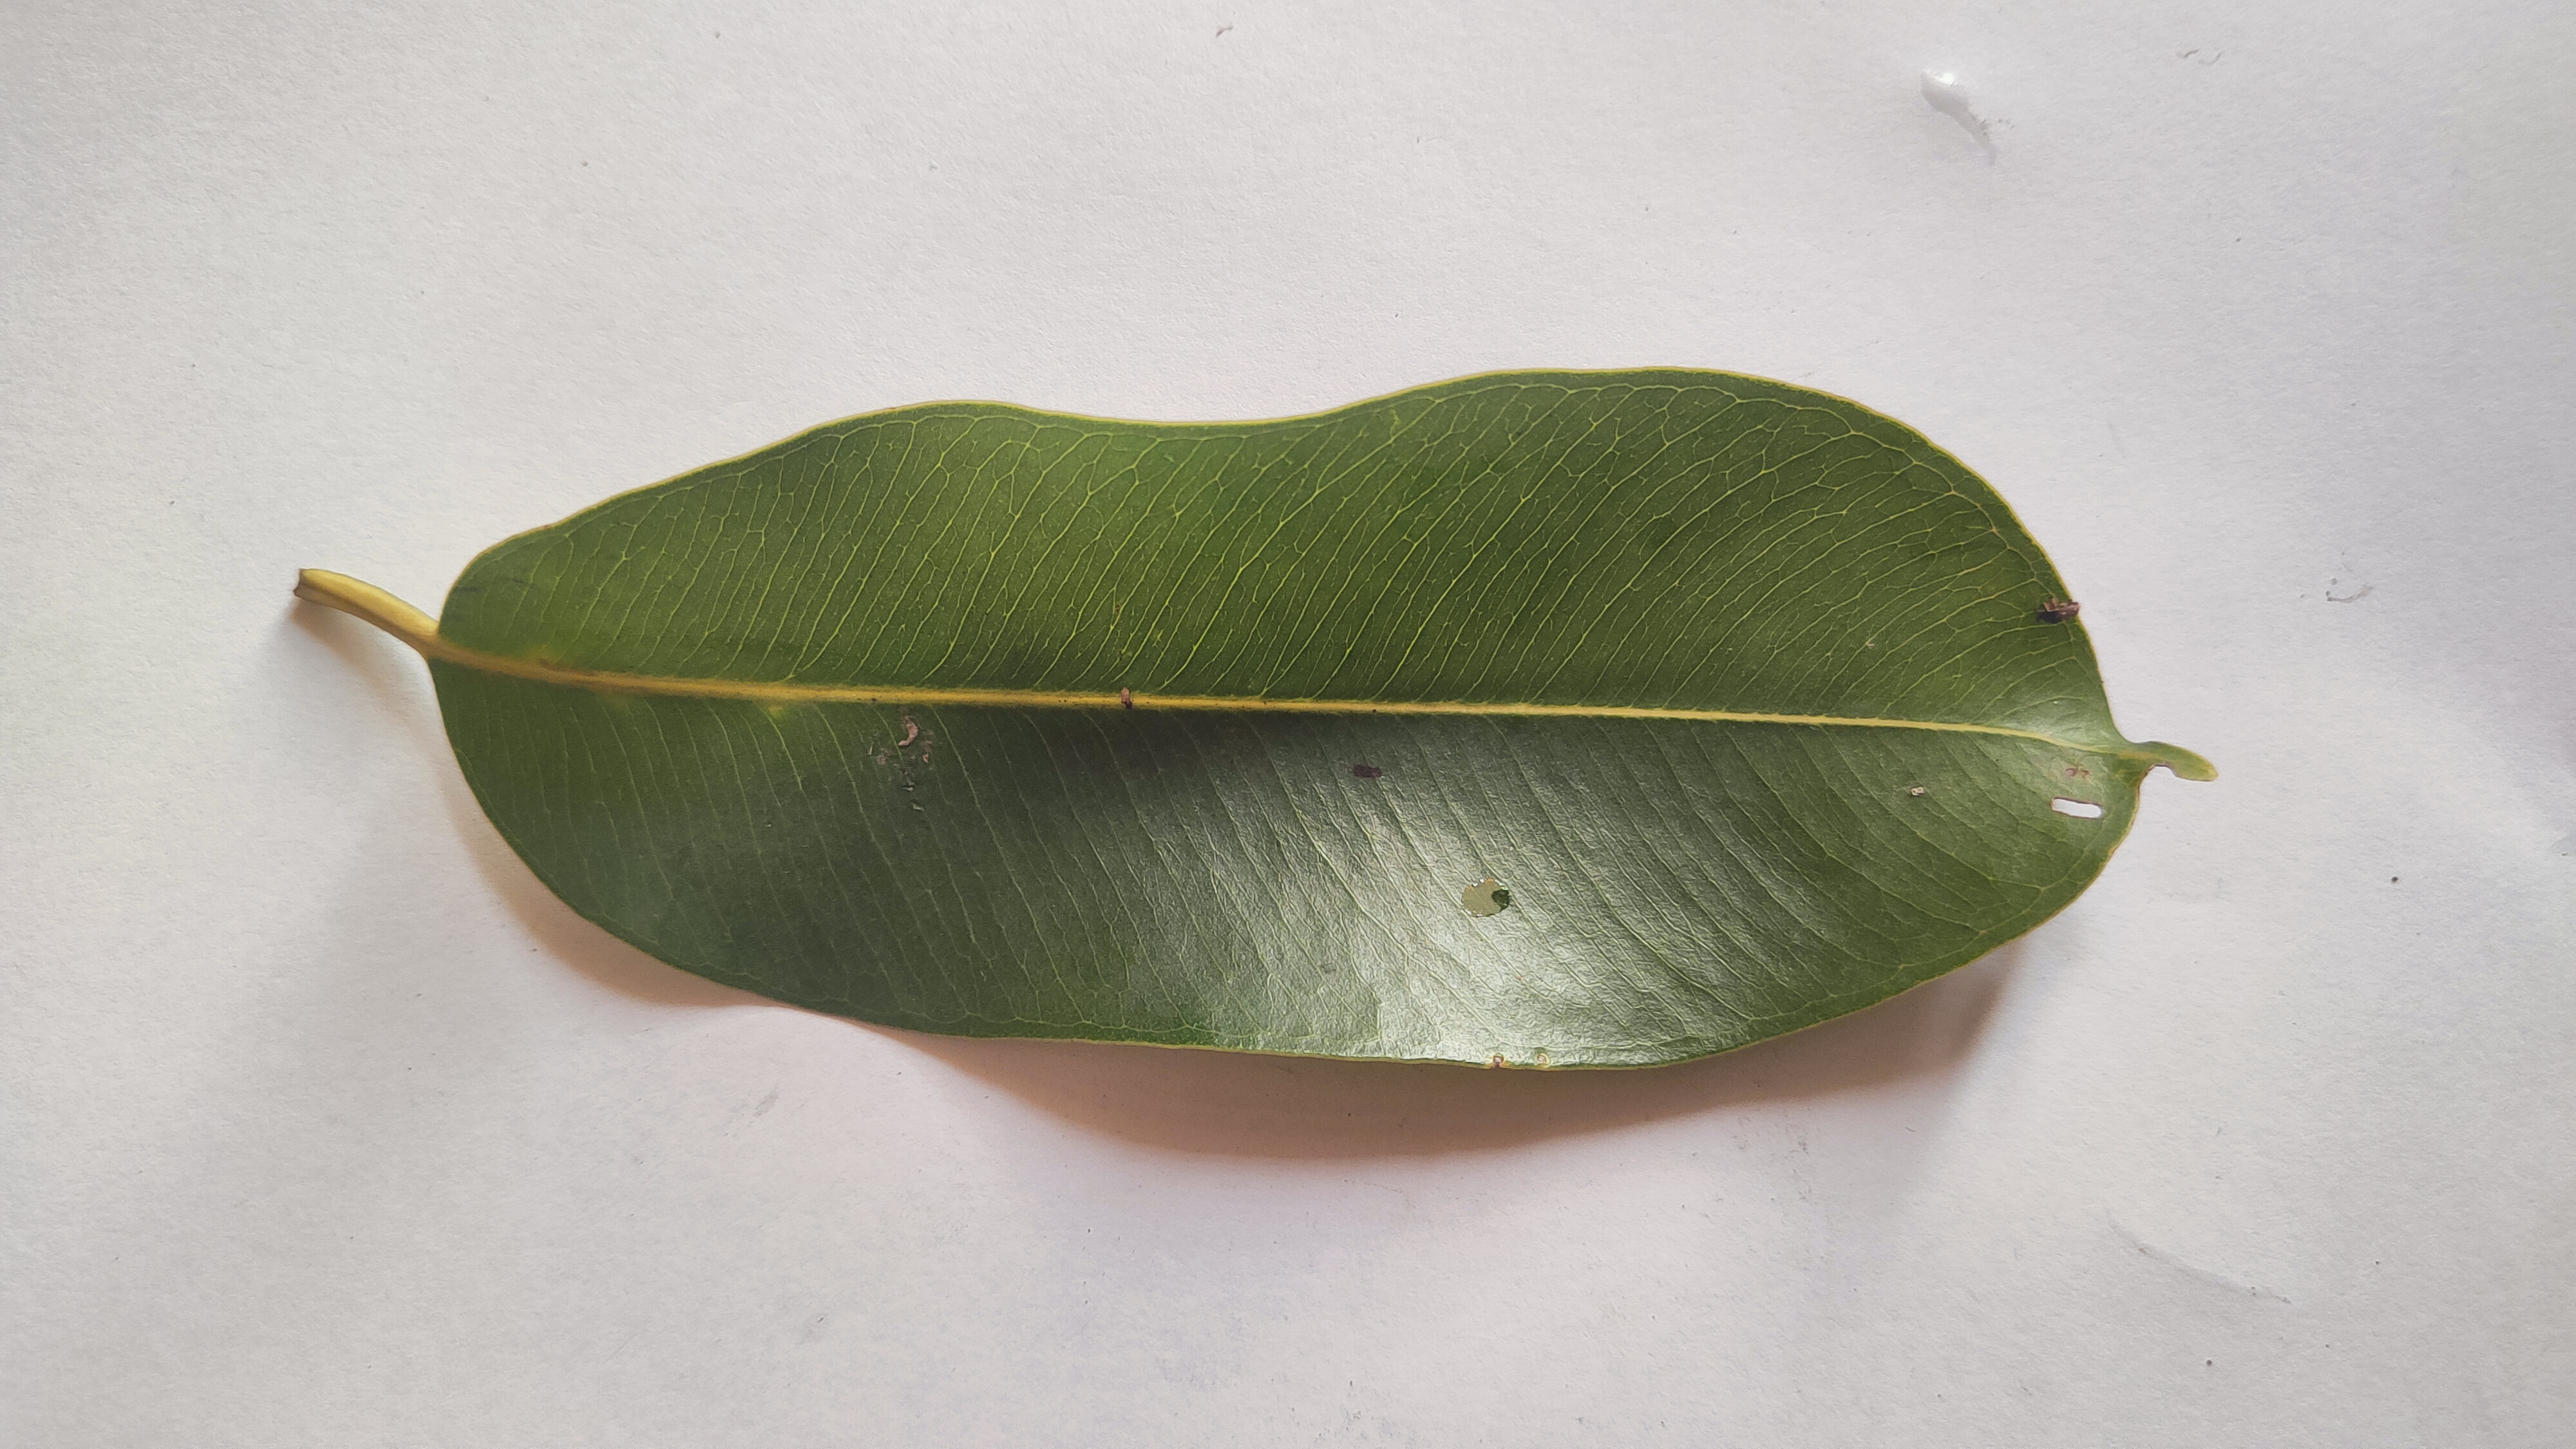
Leaf variety: Black plum